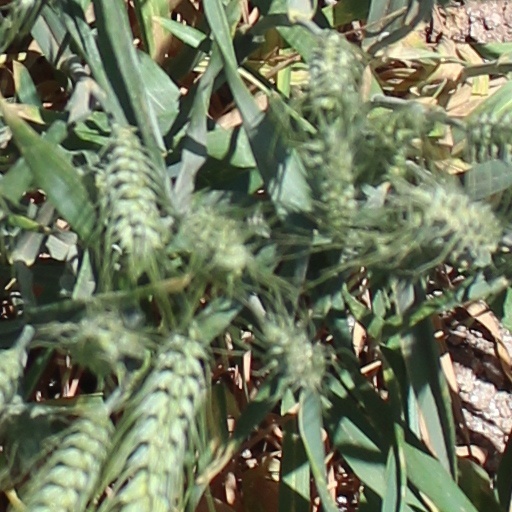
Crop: wheat